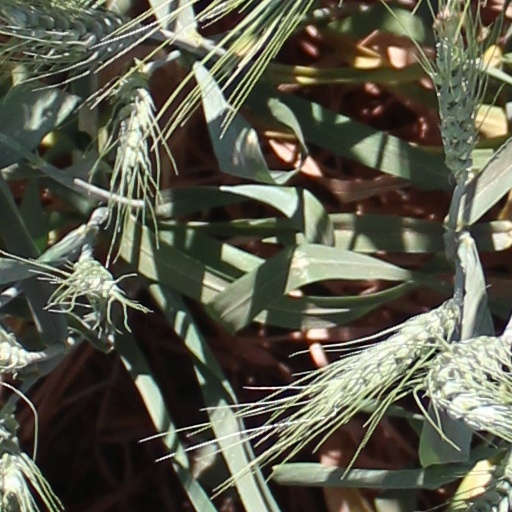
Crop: wheat